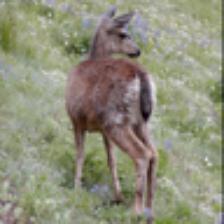
Label: NonHuman